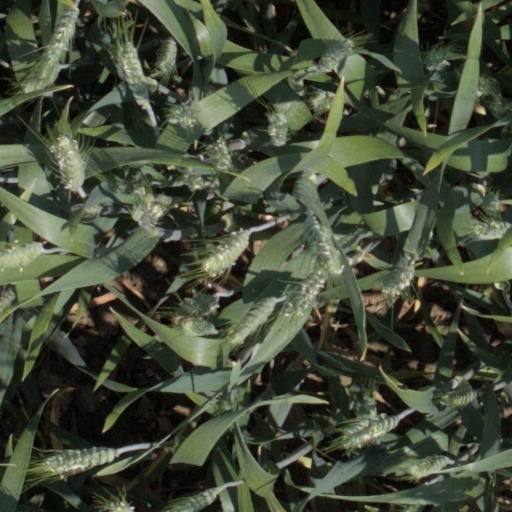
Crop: wheat